Toothpick

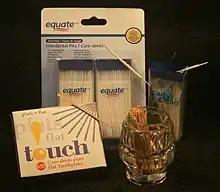
Plastic interdental piks designed to prevent gingivitis, and wooden flat toothpicks

In the 17th century, toothpicks were luxury objects and like jewelry, were artfully stylized using precious metal and set with expensive stones.